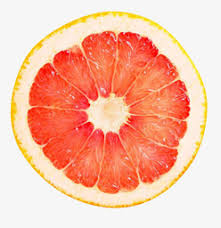
Waste category: biological